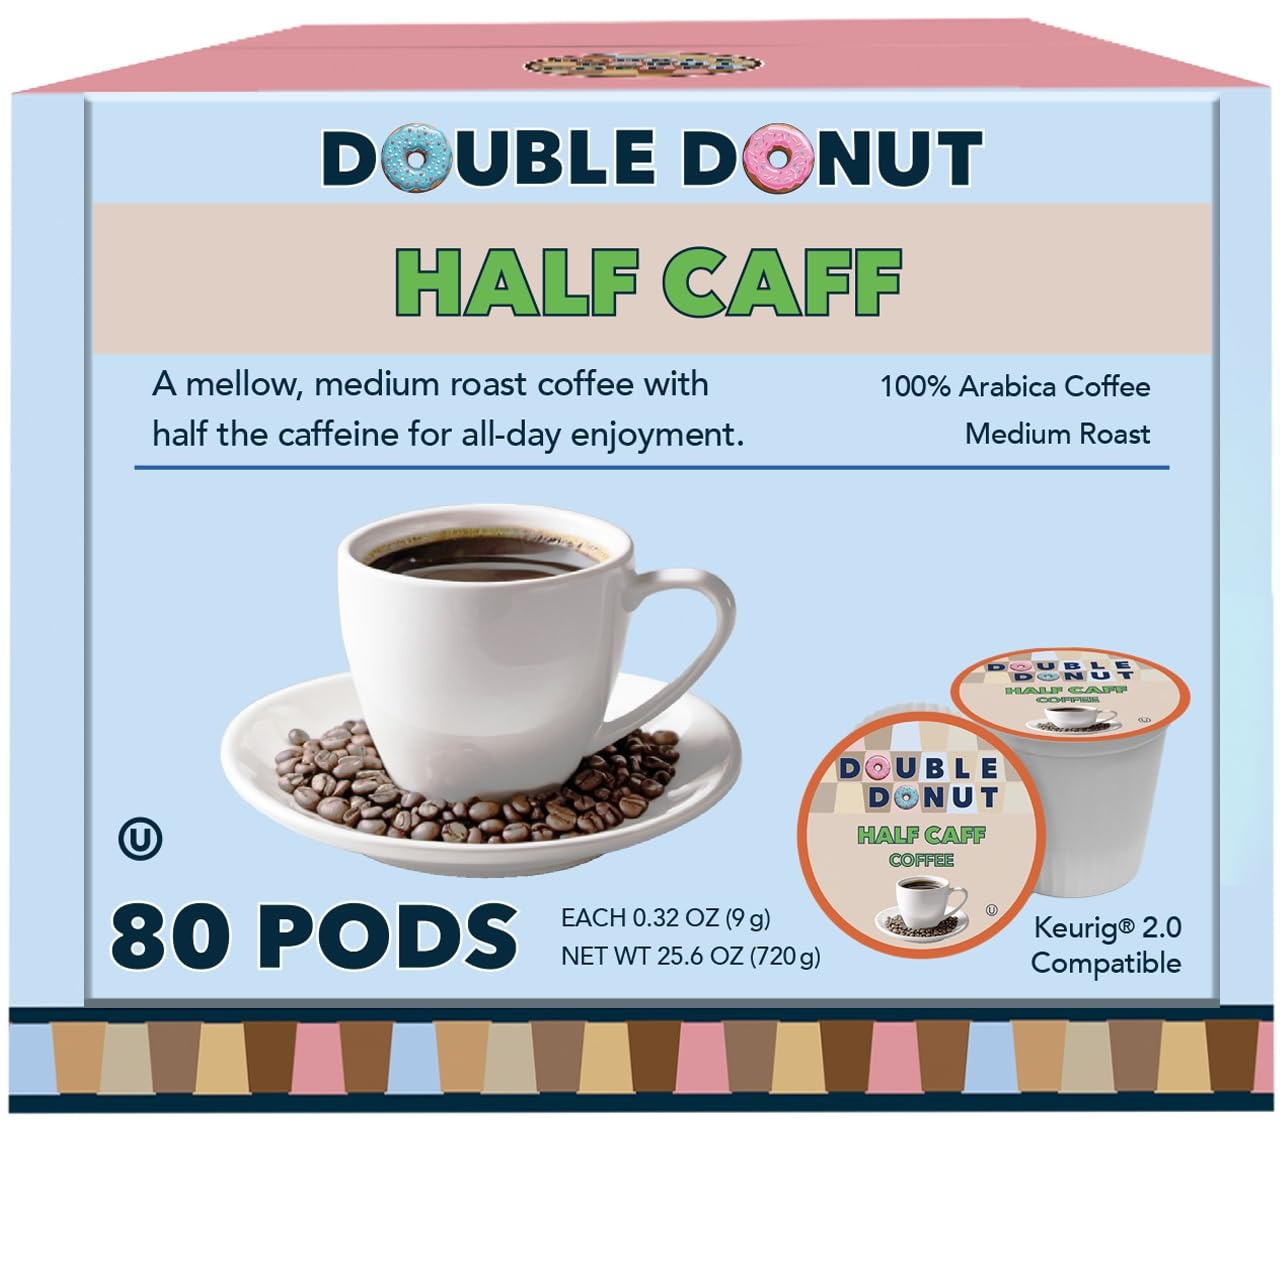
Item Name: Double Donut Half Caff Coffee Pods, Single Serve Half Caffeine Coffee Pods For Keurig K Cup Brewers, Medium Roast, 80 Count
Bullet Point 1: SAME TASTE WITH HALF THE CAFFIENE: Our new half calf pods contain the same great taste and benefits as our medium roasts but with only half the caffeine of a typical Kcup. Enjoy our 1/2 caff coffee anytime of day without the caffeine jitters.
Bullet Point 2: GREAT VALUE WITH QUALITY INGREDIENTS: Double Donut coffee pods half caffeine blend is vegan, Kosher, Pareve, and keto friendly! Our half caf coffee pods for Keurig machines are made with 100% Arabica Beans. Enjoy hot or as a refreshing iced coffee.
Bullet Point 3: ECO-FRIENDLY MEDIUM ROAST COFFEE: Our half calf coffee pods are eco friendly! Each single serve coffee pod is 100% recyclable. Revel in the medium-bodied coffee flavor of this medium roast sugar free coffee while doing right by mother nature
Bullet Point 4: COFFEE PODS FOR KEURIG COFFEE MAKERS: Our kerigue coffee pods are compatible with any coffee machine that brews half caff k-cups including the Keurig 2.0 brewer. Kcups is a registered trademark of Kurig. Not affiliated with Keurig & Green Mountain
Bullet Point 5: SATISFACTION GUARANTEED: We are committed to providing the ultimate coffee drinking experience, and ensuring you can brew a perfect cup of haf caf coffee every time. If you are not fully satisfied, please contact us and we will make it right
Value: 80.0
Unit: Count

Price: 26.9